Paul McGinness

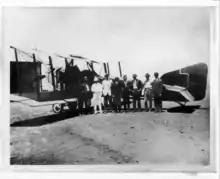
Arrival at Longreach of the Armstrong Whitworth FK8 with the first bag of air mail on the inaugural flight of the first Qantas air service from Charleville to Cloncurry, 22 November 1922. (Pilot McGinness is fourth from right.)

Paul Joseph McGinness, (14 February 1896 – 25 January 1952) was an Australian flying ace of the First World War, credited with seven aerial victories. He was a co-founder of Queensland and Northern Territory Aerial Services (Qantas).